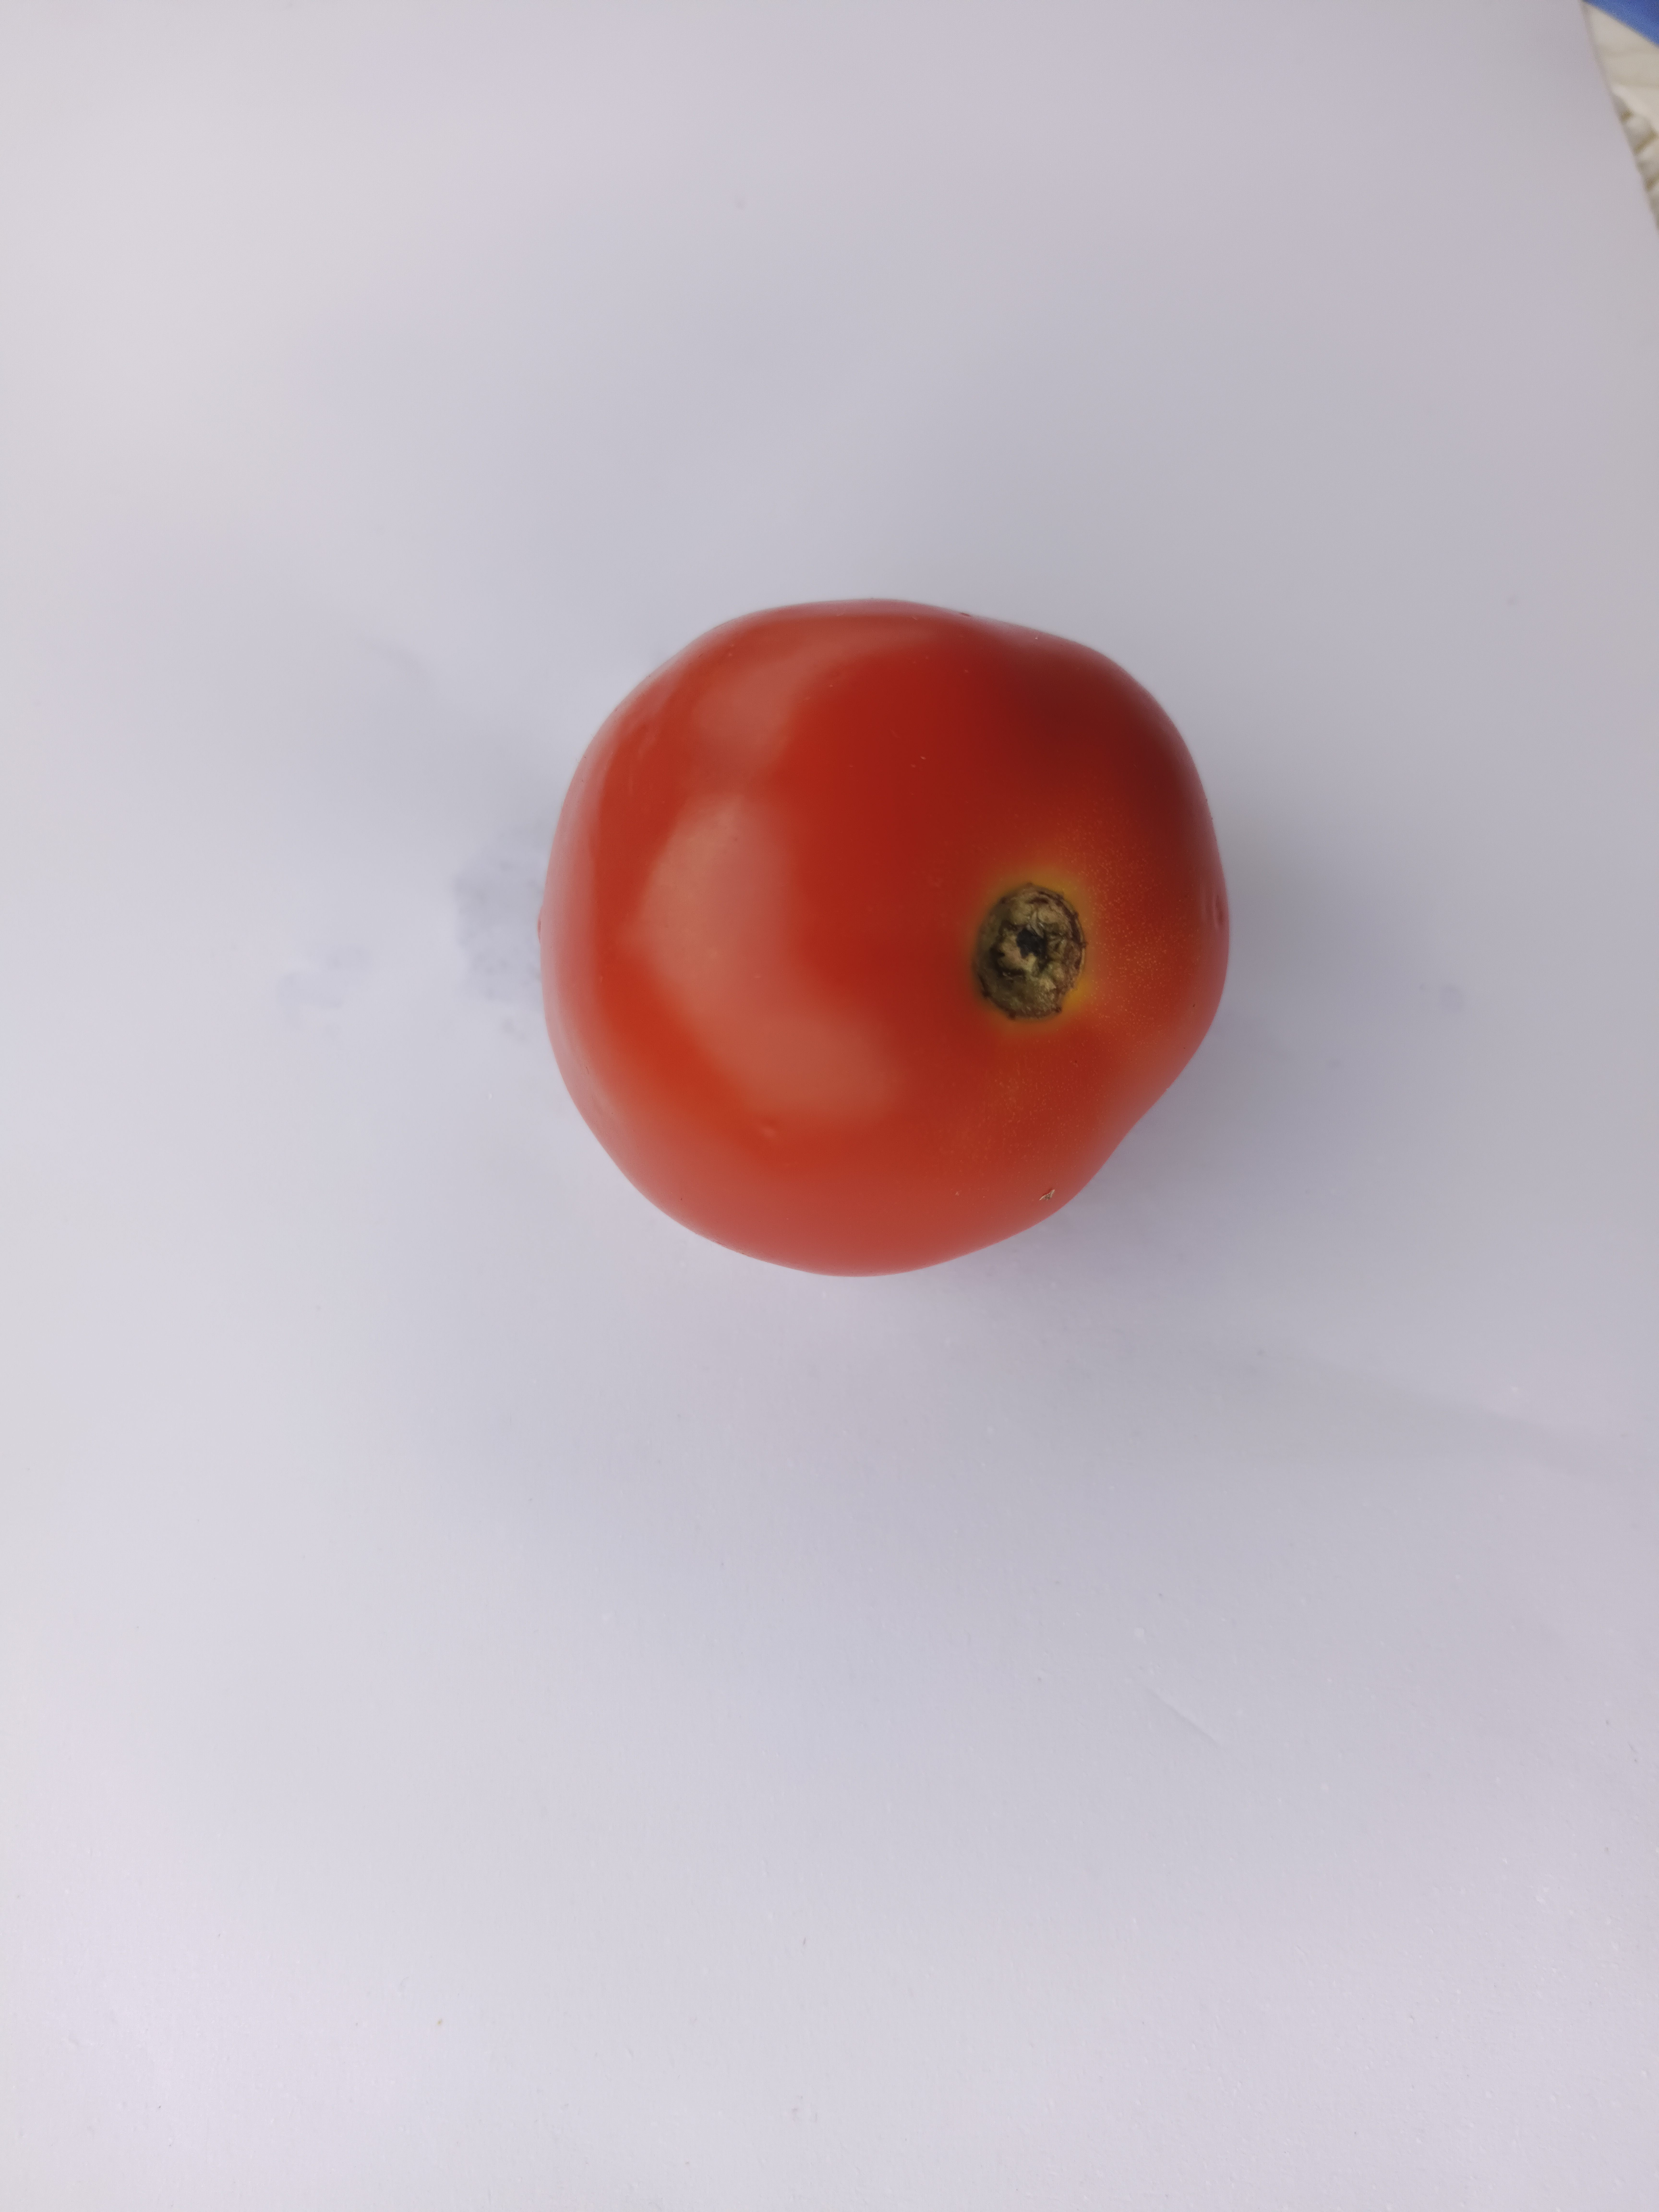
Label: Solanum Iycopersicum